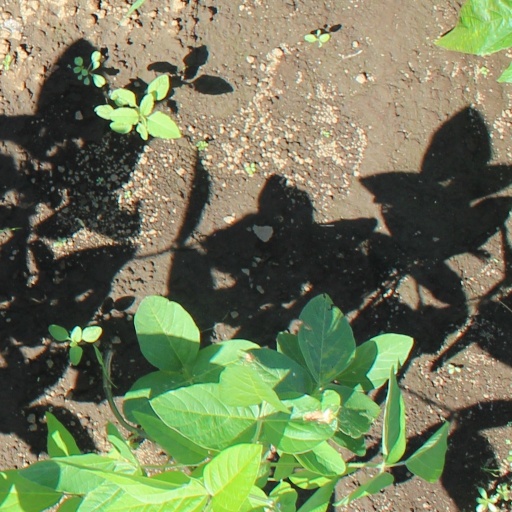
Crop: soybean